List of birds of Ohio

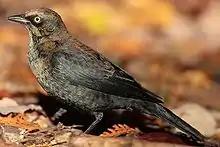
Rusty blackbird

Until 2017, these species were considered part of family Emberizidae. Most of the species are known as sparrows, but these birds are not closely related to the Old World sparrows which are in the family Passeridae. Many of these have distinctive head patterns. Twenty-nine species have been recorded in Ohio.